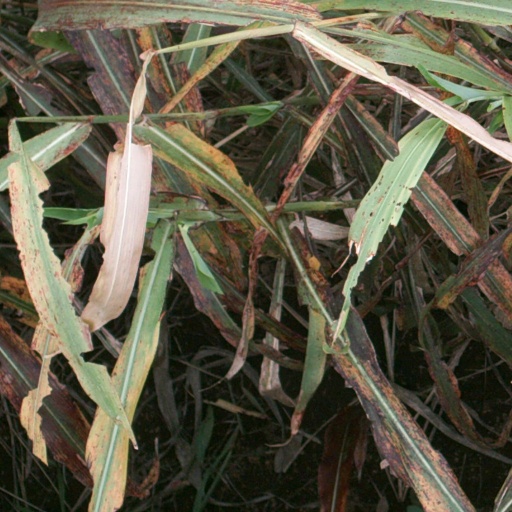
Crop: sorghum